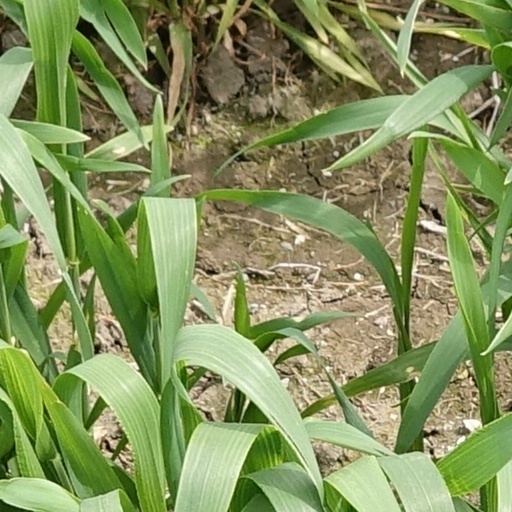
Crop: wheat